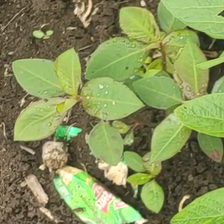
Weed species: Moti_dudhi(Euphorbia_geneculata_L)